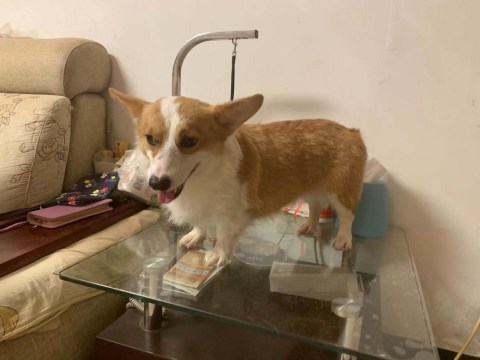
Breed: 2909-n000116-Cardigan